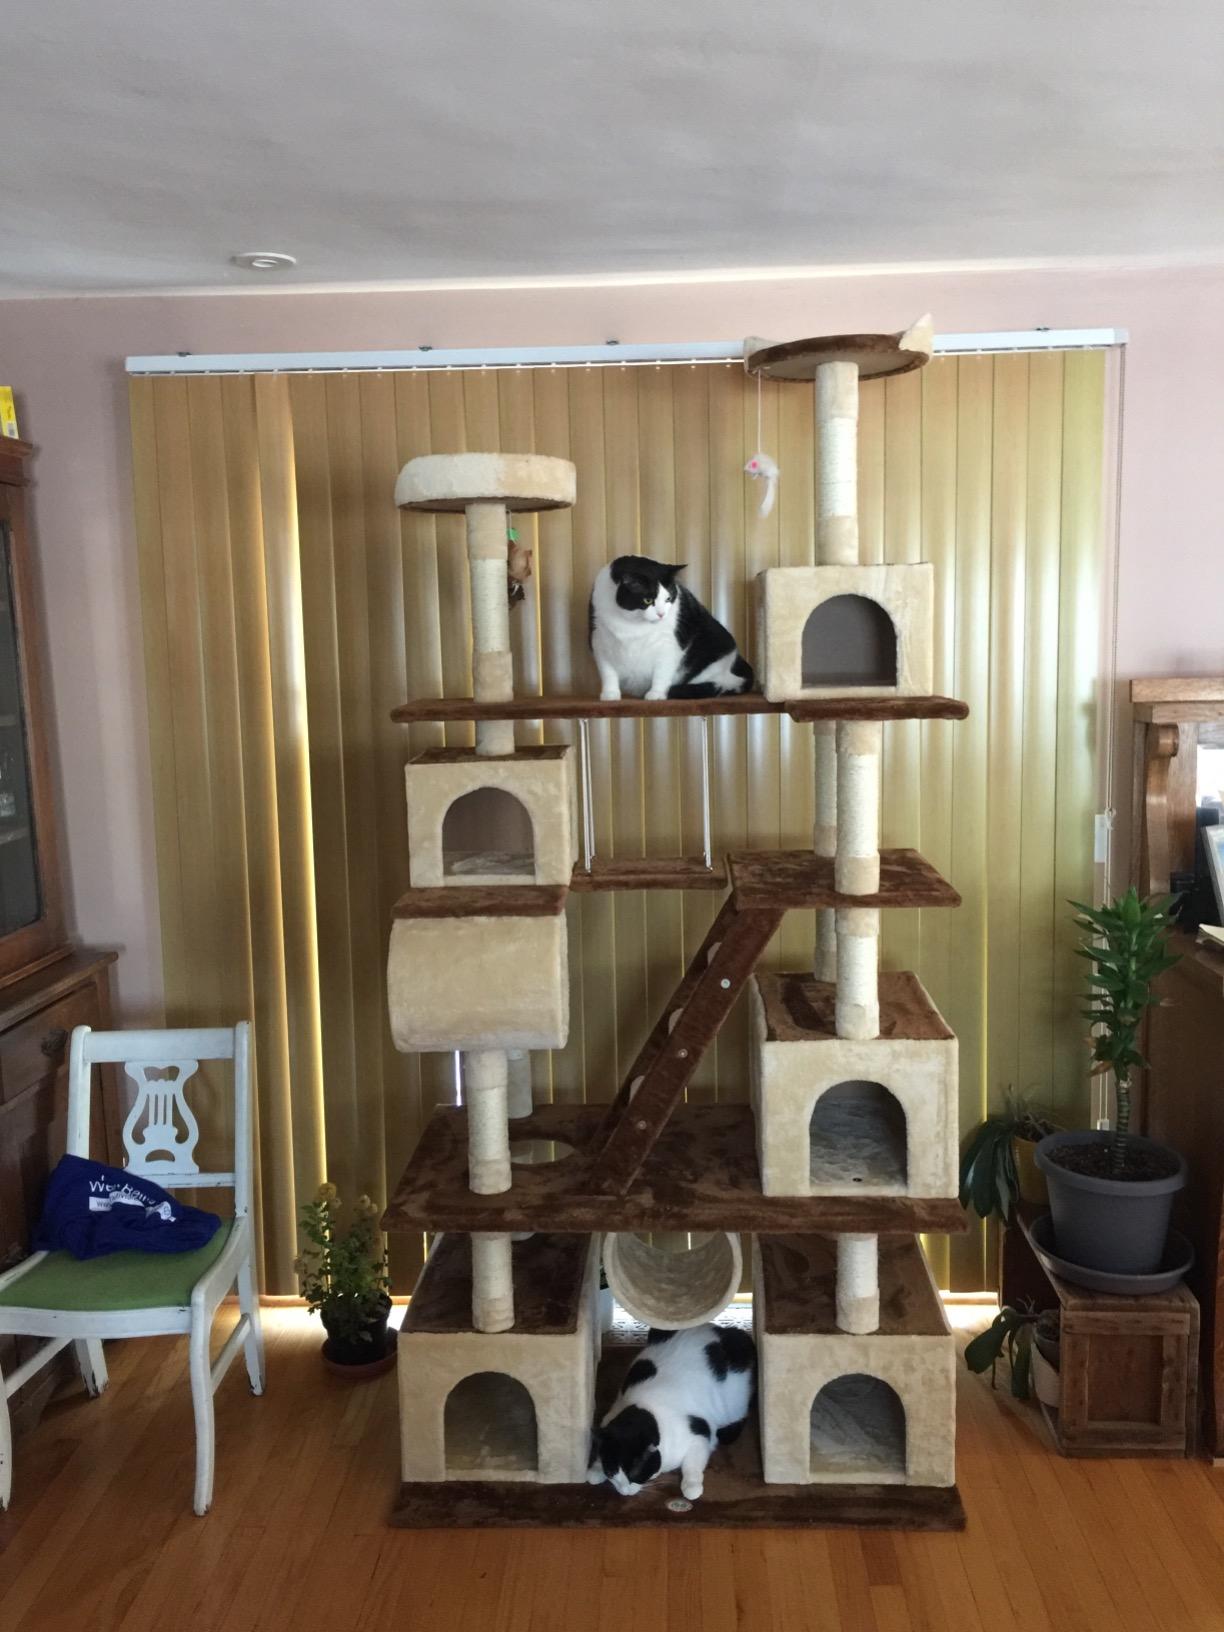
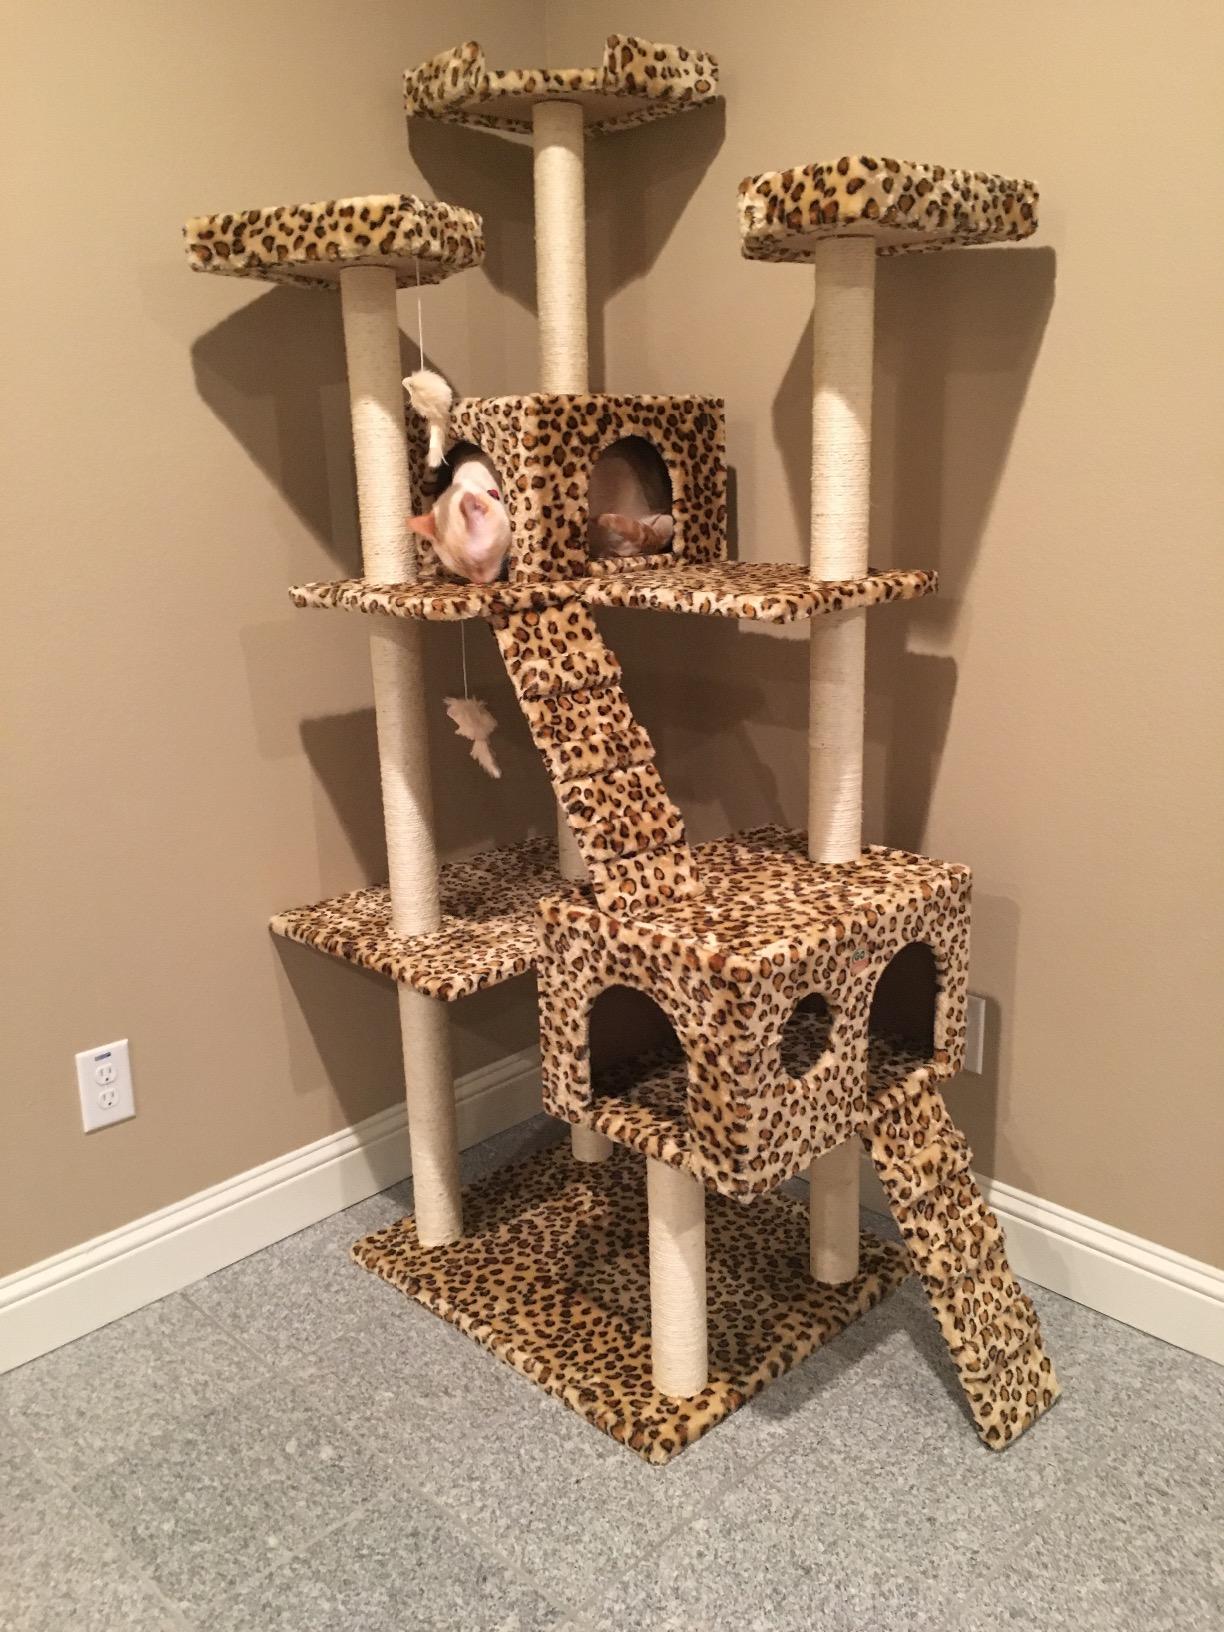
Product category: items_cat tree
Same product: no